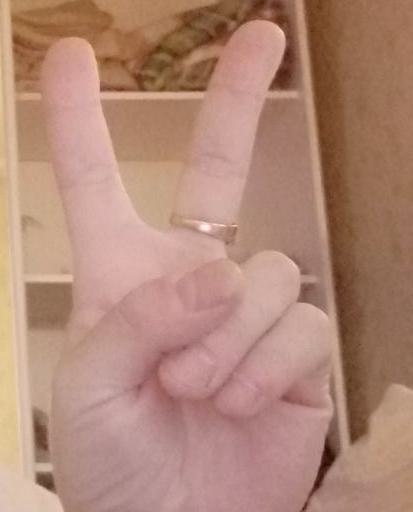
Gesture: peace